Sunflowers (Van Gogh series)

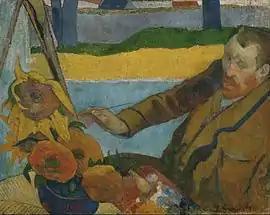
Paul Gauguin: "The Painter of Sunflowers", 1888

Van Gogh began painting in late summer of 1888 and continued into the following year. One went to decorate his friend Paul Gauguin's bedroom. The paintings show sunflowers in all stages of life, from full bloom to withering. The paintings were considered innovative for their use of the yellow spectrum, partly because newly invented pigments made new colors possible.